Constance Ortmayer

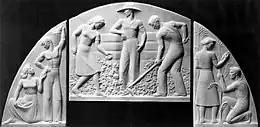
"Alabama Agriculture" (1940), Ortmayer's three-panel plaster relief at the United States post office in Scottsboro, Alabama

In 1937, Ortmayer was hired as instructor of sculpture at Rollins College by the president of the college, Hamilton Holt. As she was no longer employed by the government, Ortmayer was once again free to submit designs for approval. Ortmayer proceeded to enter a national competition for artists, receiving a runner-up position. As such, she was commissioned to design two bas reliefs for federal post offices; one in Arcadia, Florida, which she completed in 1939, and one for Scottsboro, Alabama, completed in 1940. The relief created for the Arcadia post office depicts a group of three adults (two men, one woman) and two children (a boy and a girl), along with a cow and her calf. The relief is entitled "Arcadia" The second relief, created for the post office in Scottsboro, is a group of three different panels entitled "Alabama Agriculture". The left panel depicts a man and a woman examining ears of corn. The middle and largest panel depicts cotton being harvested. The right panel depicts corn being harvested.